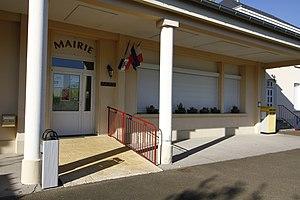
Mairie de Lamnay
Lamnay est une commune française, située dans le département de la Sarthe en région Pays de la Loire, peuplée de 957 habitants.